Bill Edwards (American football coach)

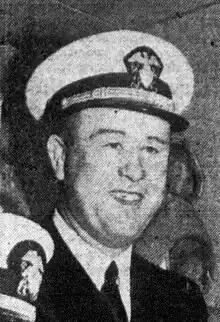
Edwards in 1943.

Edwards's stint as the Lions coach was unsuccessful. He guided the team to a 4–6–1 record in 1941, and Mandel fired him after three straight losses to begin the 1942 season as the team's roster was depleted by players' service in World War II. Detroit went on to lose all the rest of its games after John Karcis was named his replacement.